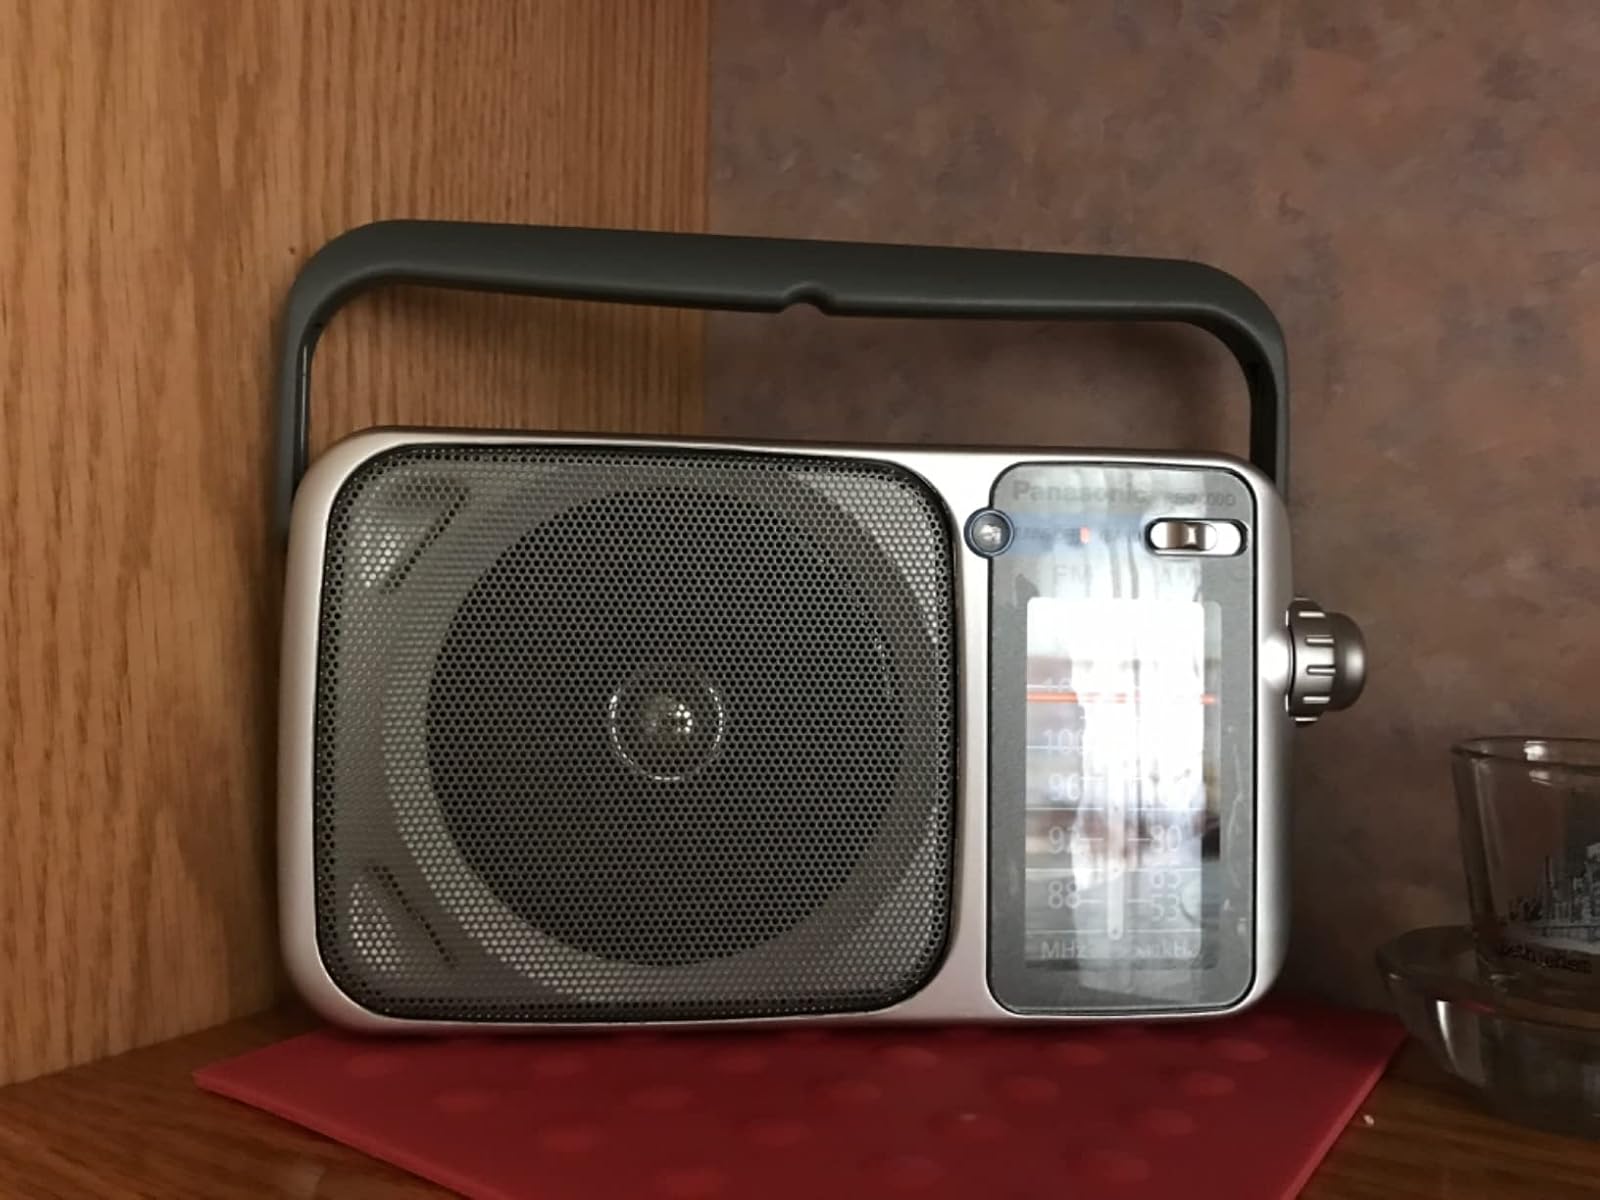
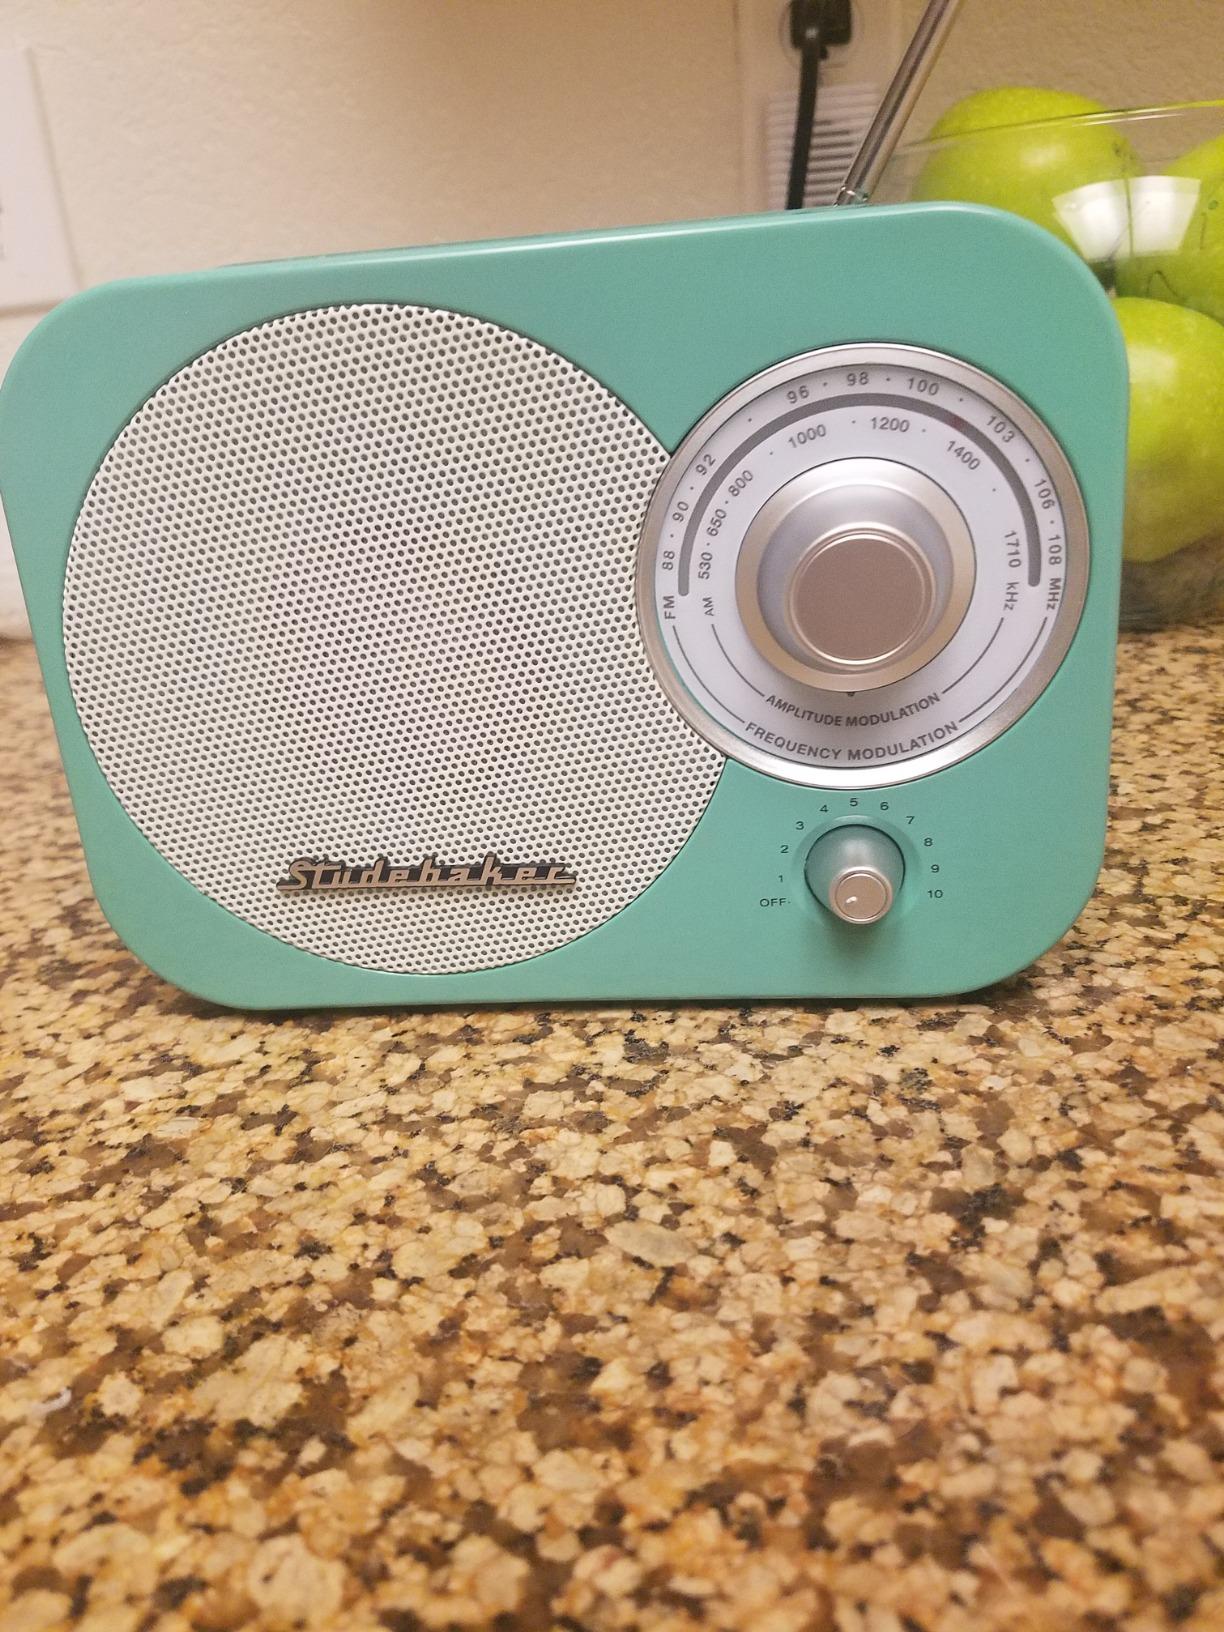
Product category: radio
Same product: no